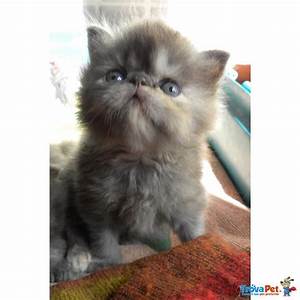
Label: gatto